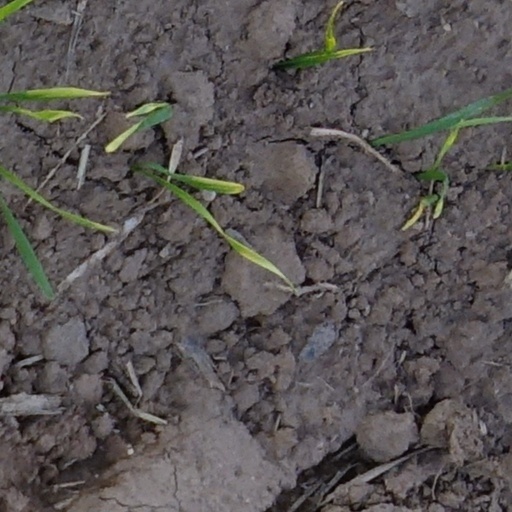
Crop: wheat